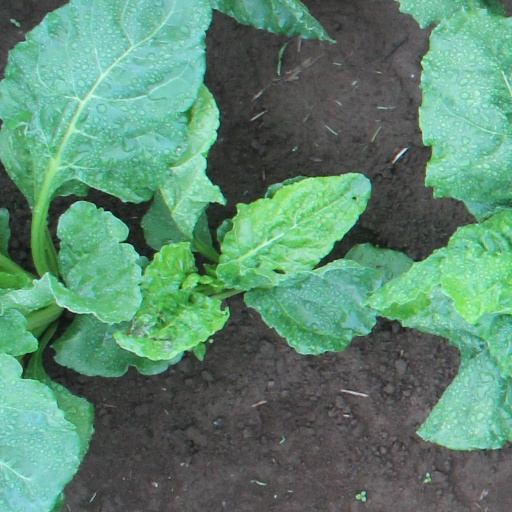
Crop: sugar beet